The Psychology of the Psychic

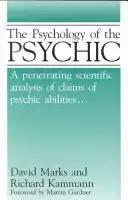
Cover of the 1980 Library Bound Edition

The Psychology of the Psychic is a skeptical analysis of some of the most publicized cases of parapsychological research by psychologists David Marks and Richard Kammann. The first edition, published in 1980, highlights some of the best-known cases from the 1970s. The second edition, published in 2000, adds information from the intervening 20 years as well as substantially more documentation and references to the original material.